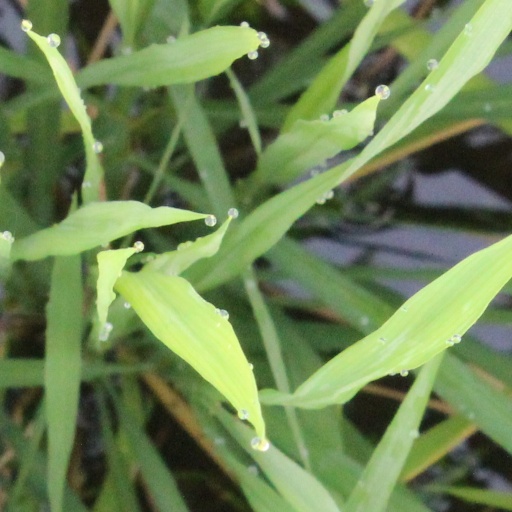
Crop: rice